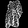
Label: Shirt